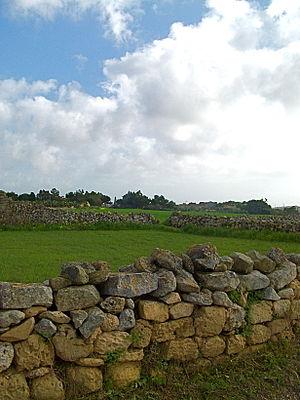
La maçonnerie à pierres sèches est une technique de construction consistant à assembler, sans aucun mortier à liant, des moellons, des plaquettes, des blocs, des dalles, bruts ou ébauchés, pour monter un mur, un voûtement.